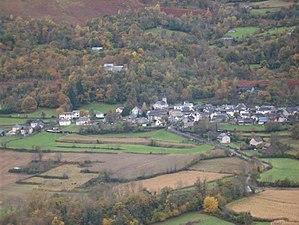
Ségus, vu du Béout (Hautes-Pyrénées, France)